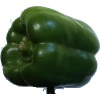
Label: Pepper Green 1